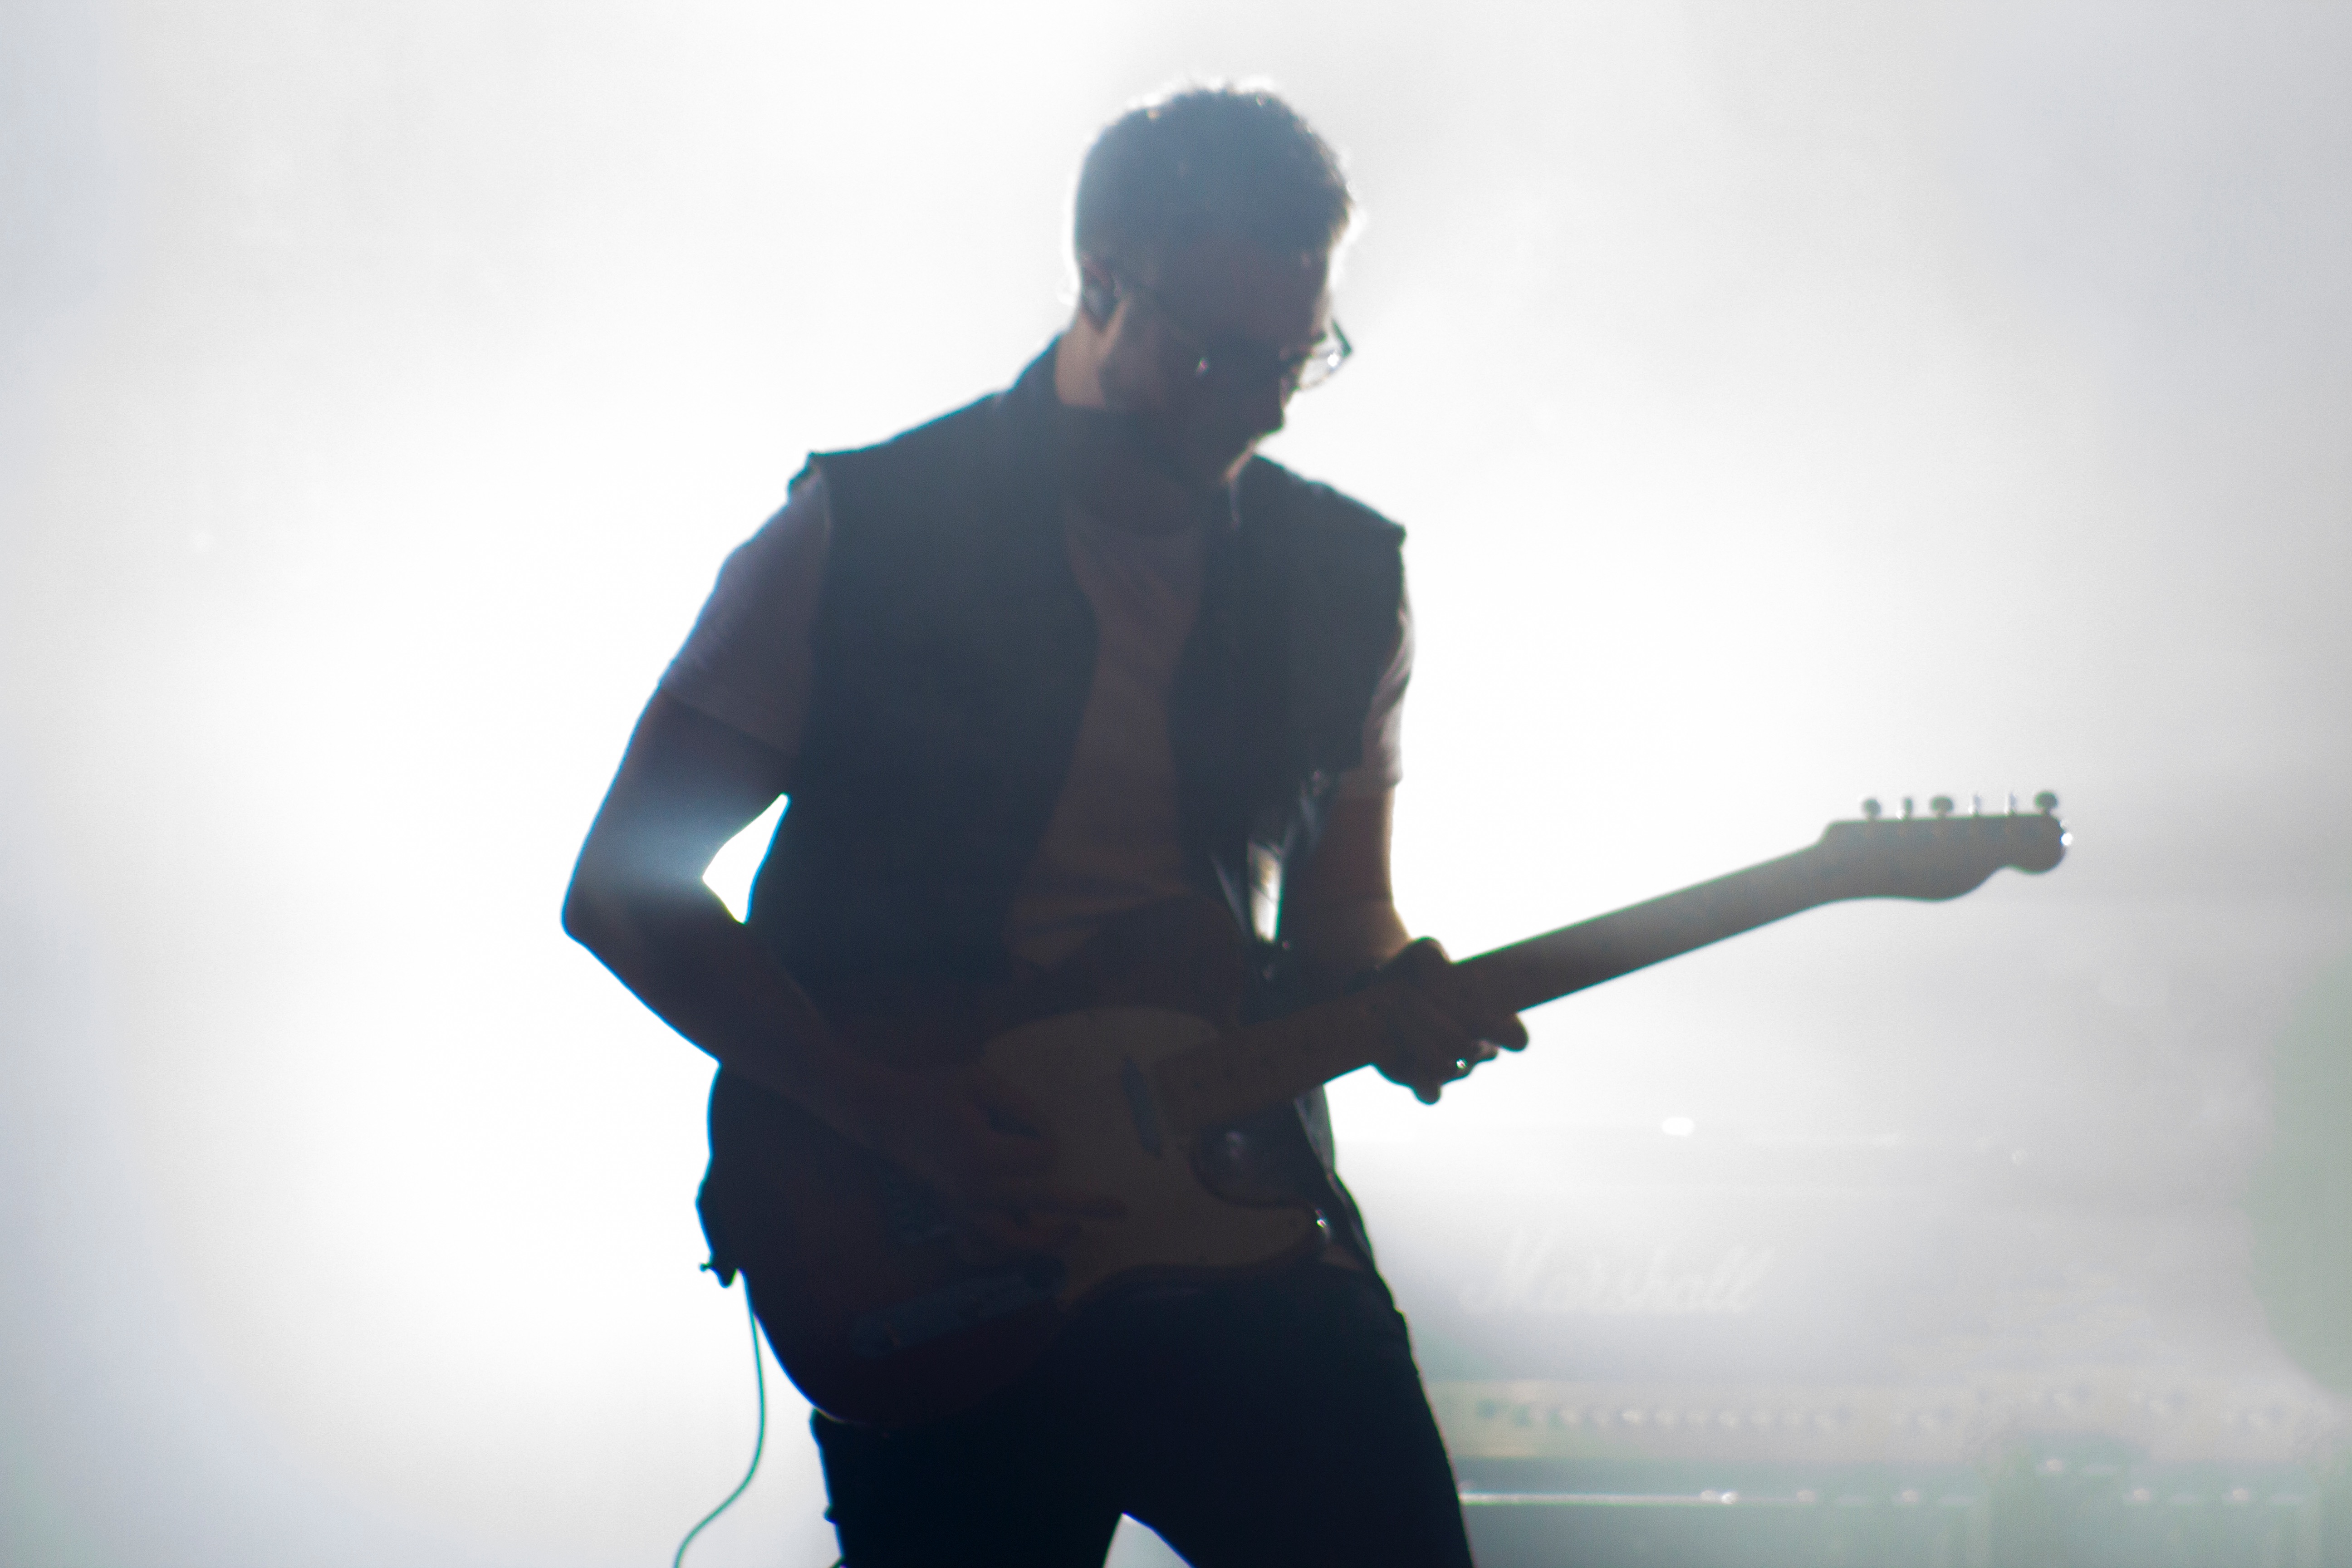
silhouette, black, singing, photograph, guitarist